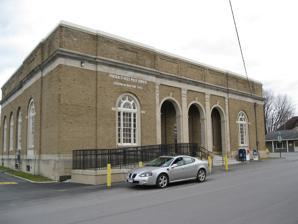
Building: United States Post Office (Gouverneur, New York)
Country: United States of America
Year built: 1917
United States historic place US Post Office-Gouverneur U.S. National Register of Historic Places U.S. Post Office Gouverneur, NY, November 2009 Show map of New York Show map of the United States Location 35 Grove St., Gouverneur, New York Coordinates 44°20′6″N 75°27′58″W / 44.33500°N 75.46611°W / 44.33500; -75.46611 Area less than one acre Built 1915 Architect Wetmore, James A. Architectural style Colonial Revival MPS US Post Offices in New York State, 1858-1943, TR NRHP reference No. 88002516 Added to NRHP May 11, 1989 US Post Office-Gouverneur is a historic post office building located at Gouverneur in St. Lawrence County, New York . It was designed and built in 1915–1917, and is one of a number of post offices in New York State designed by the Office of the Supervising Architect of the Treasury Department, James A. Wetmore .  The building is in the Colonial Revival style and is a one-story, five bay masonry structure clad with a low limestone faced foundation. The main facade features a three bay recessed portico . It was listed on the National Register of Historic Places in 1989. References